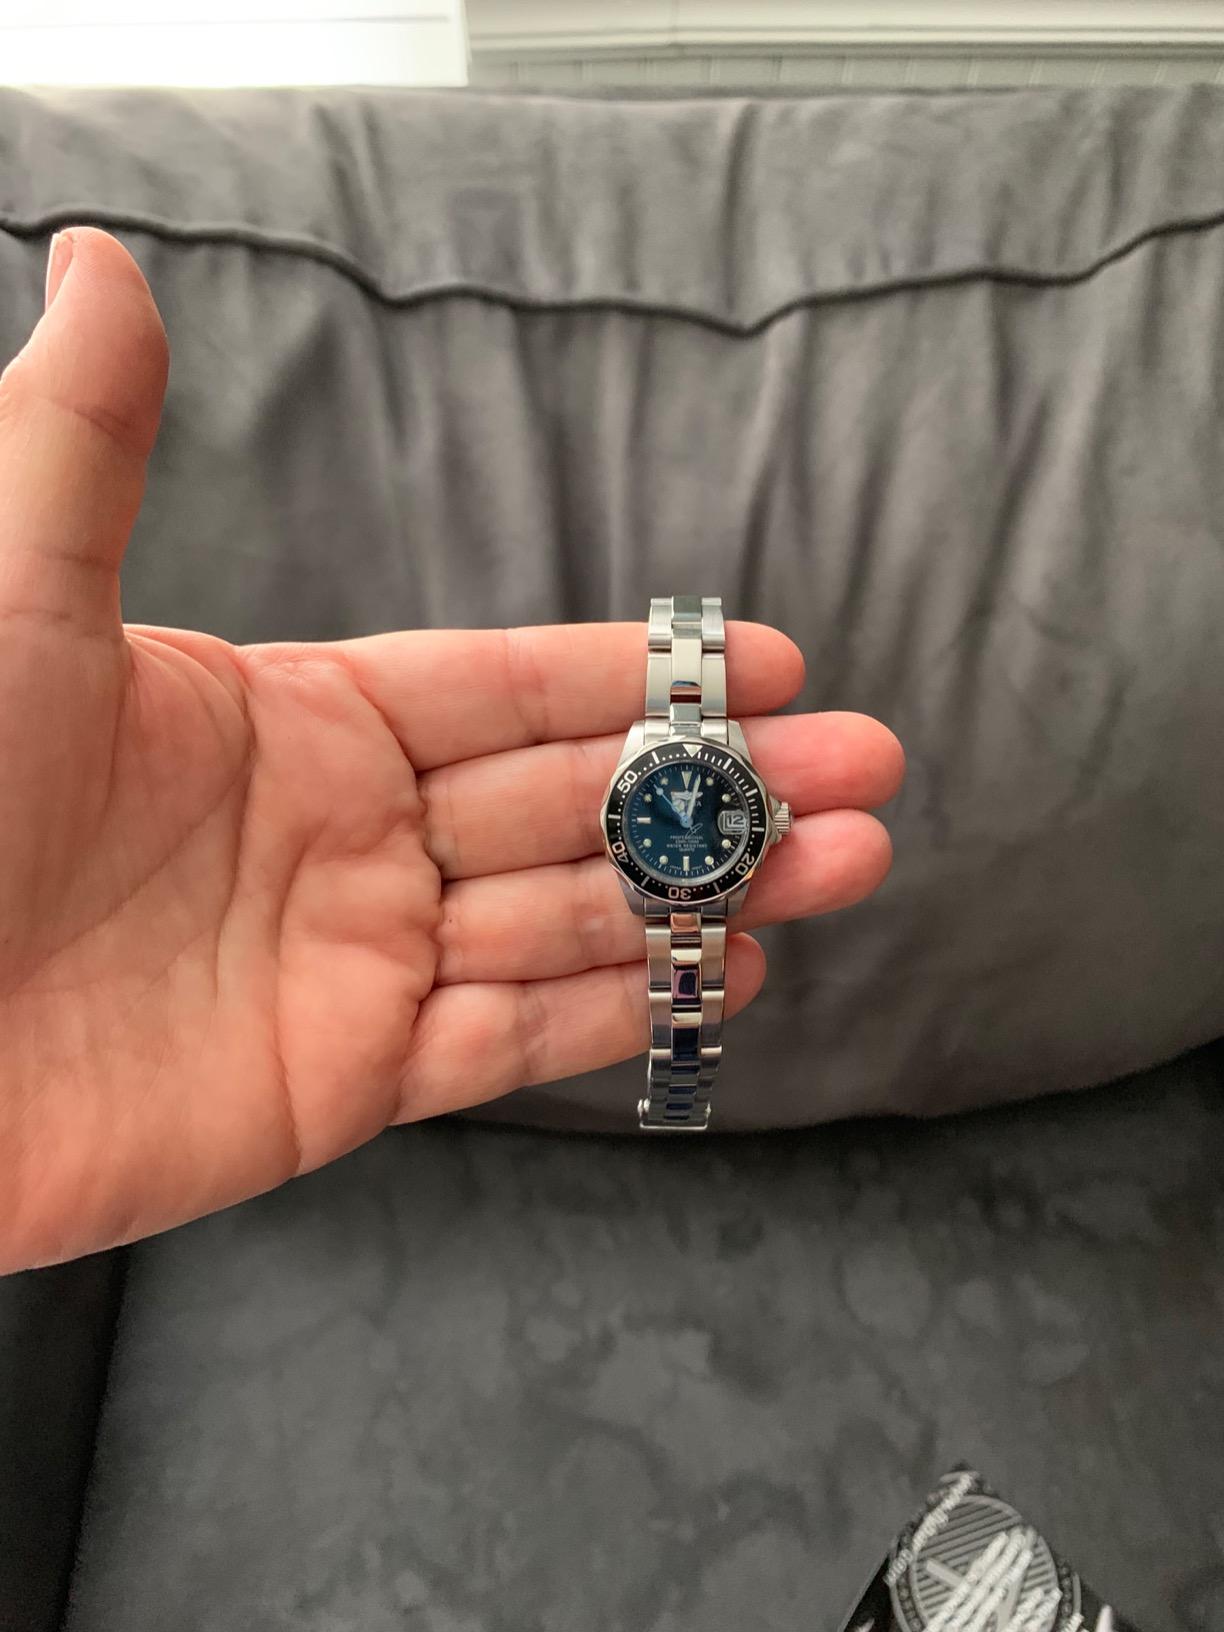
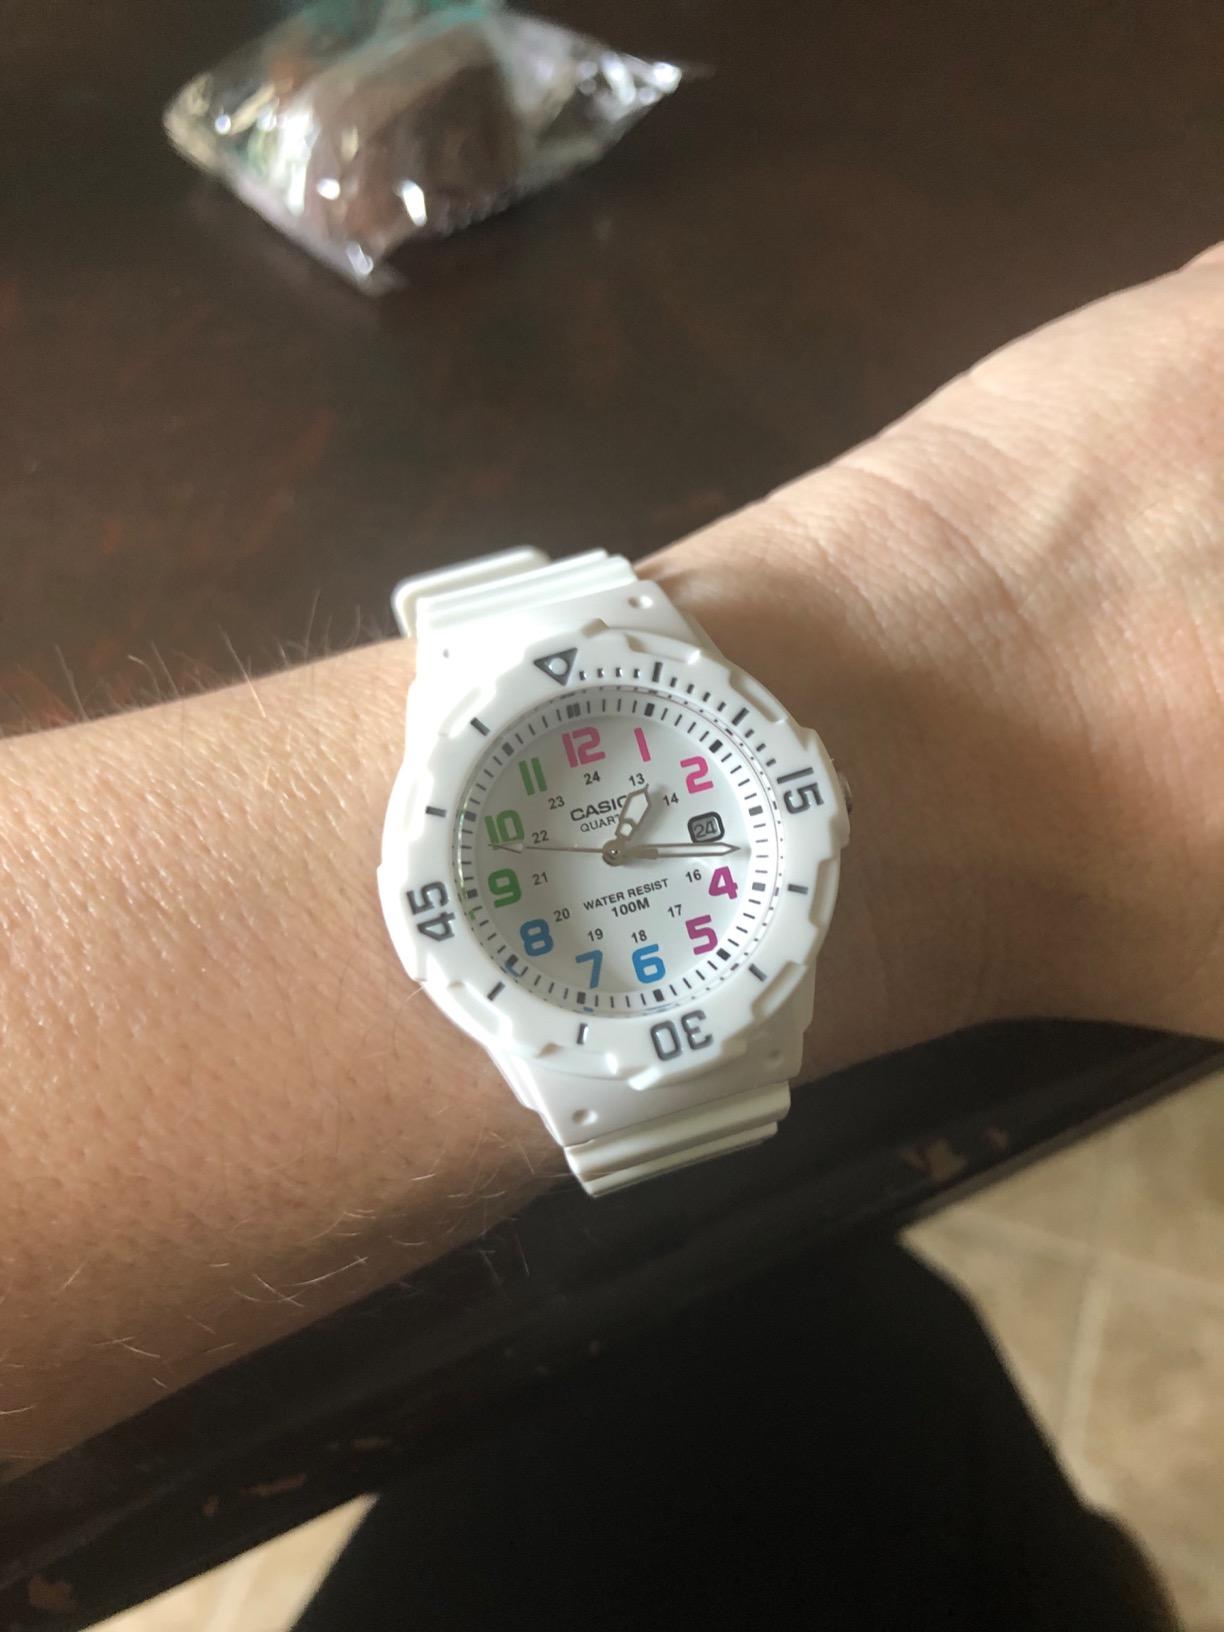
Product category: accessories_watch
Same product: no